Gas-discharge lamp

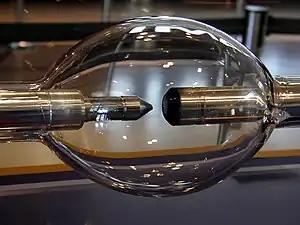
15 kW xenon short-arc lamp used in IMAX projectors

A high-intensity discharge (HID) lamp is a type of electrical lamp which produces light by means of an electric arc between tungsten electrodes housed inside a translucent or transparent fused quartz or fused alumina arc tube. Compared to other lamp types, relatively high arc power exists for the arc length. Examples of HID lamps include mercury-vapor lamps, metal halide lamps, ceramic discharge metal halide lamps, sodium vapor lamps and xenon arc lamps